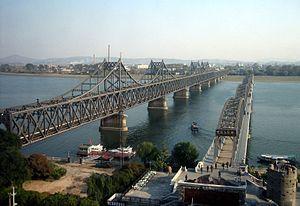
Le pont de l'amitié sino-coréenne relie les villes chinoise de Dandong et nord-coréenne de Sinuiju. Construit en 1943, il permet de franchir le fleuve Yalou large de ! kilomètre à l’endroit du pont, par route ou par rail, et constitue l'un des principaux points de passage de la frontière sino-coréenne.
Les importantes villes de Corée du Nord possèdent une autonomie équivalente à celle de leurs provinces. Pyongyang, la plus grande ville et capitale, est nommée chikhalsi, tandis que les villes sont nommées t'ŭkpyŏlsi. Les autres villes sont nommées si et sont sous juridiction provinciale. Les chiffres donnés sont ceux du recensement de 2008. La zone administrative des si étant très étendue, ce recensement fait la distinction entre les habitants des zones urbaines et les habitants des zones rurales.
Cette liste de ponts de la Corée du Nord a pour vocation de présenter une liste de ponts remarquables de la Corée du Nord, tant par leurs caractéristiques dimensionnelles, que par leur intérêt architectural ou historique.